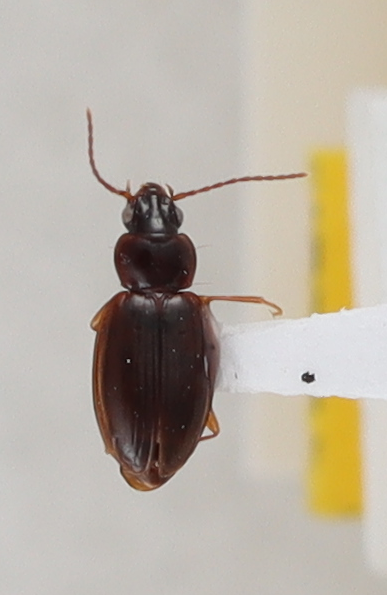
Scientific name: Trechus obtusus
Plot: 2
Trap: E
Collected: 20200915